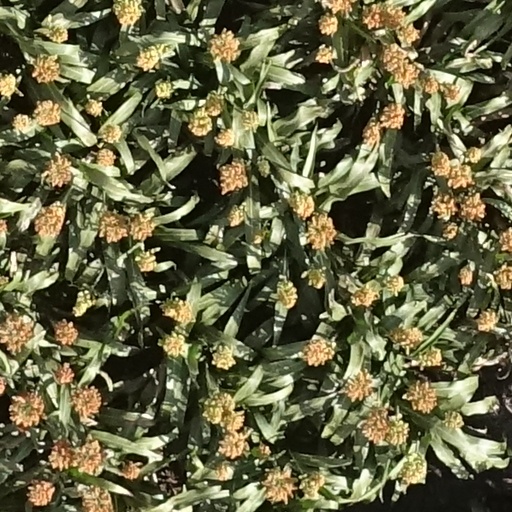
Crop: sorghum